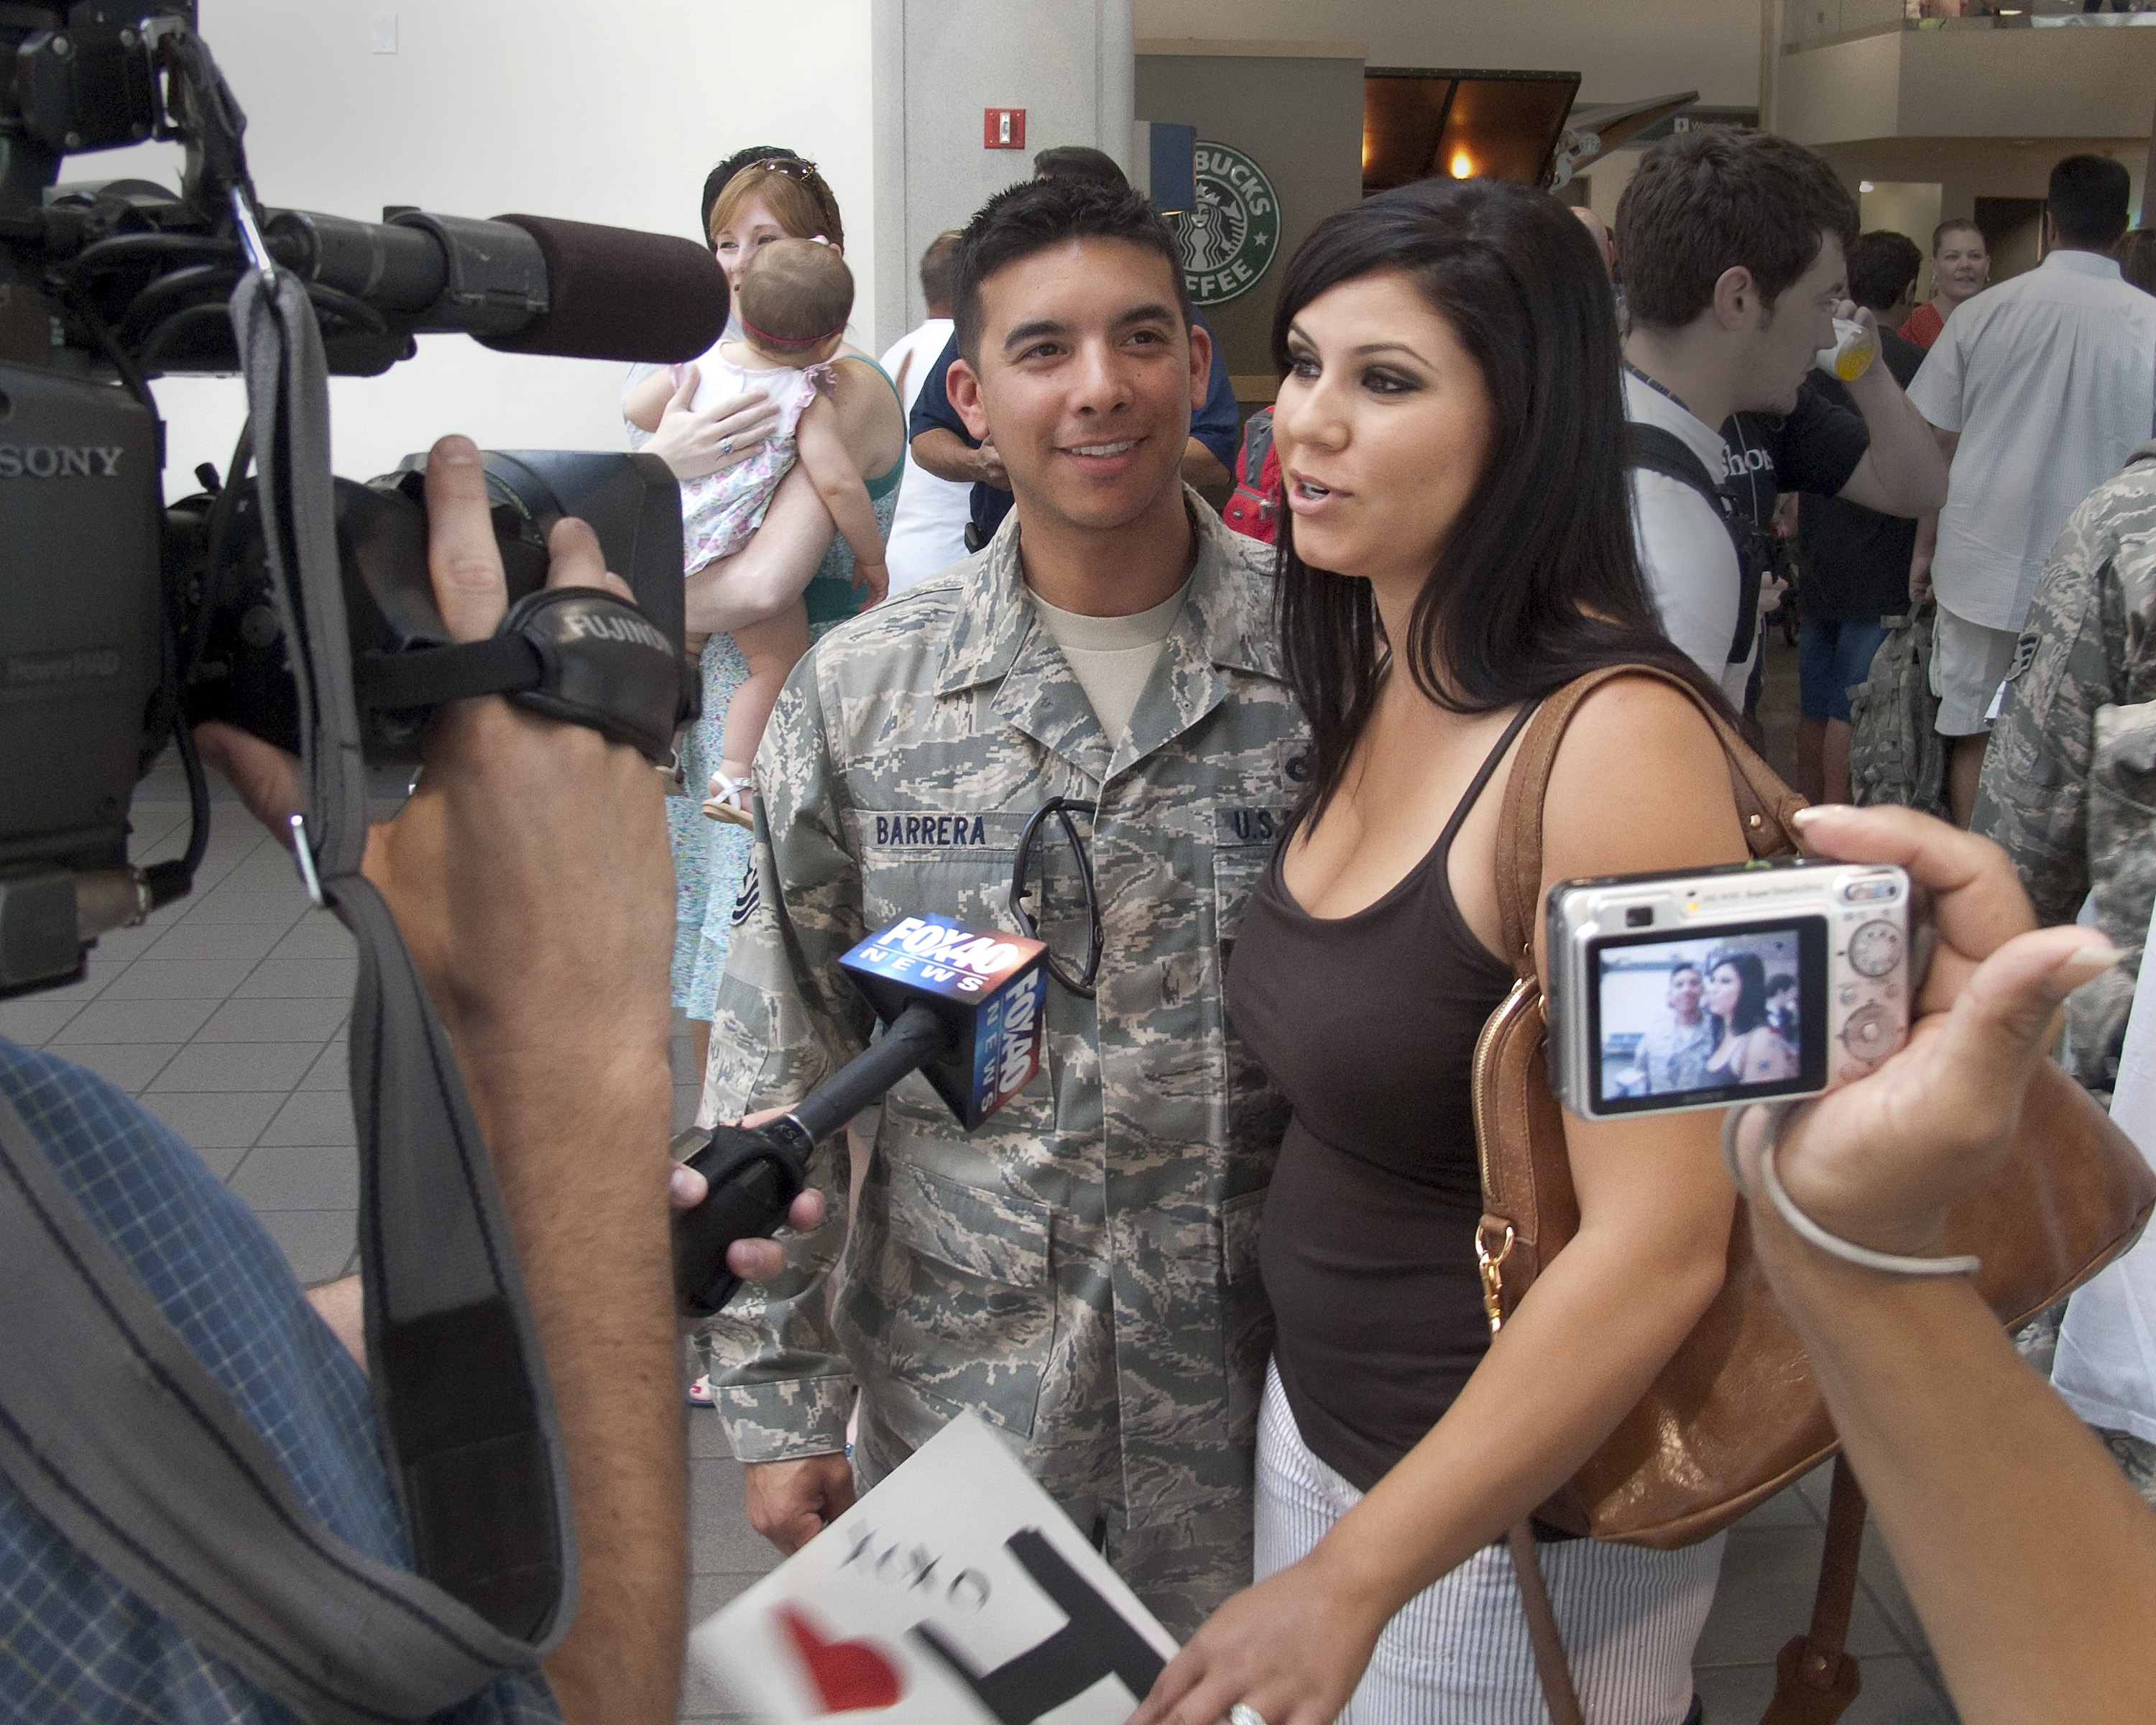
girl, profession, product, journalist, welcomehome, airman, airforcereserve, troopsreturn, homecoming, homefromiraq